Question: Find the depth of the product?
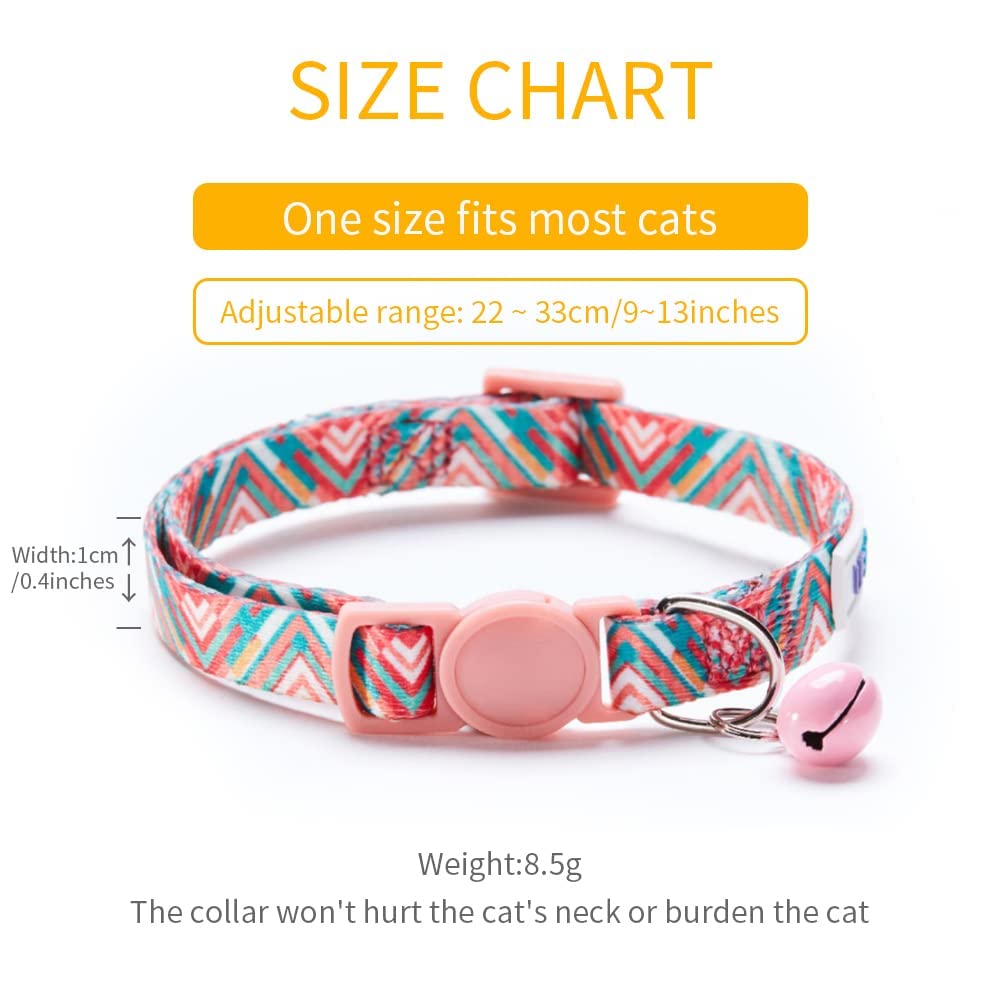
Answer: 22.0 inch